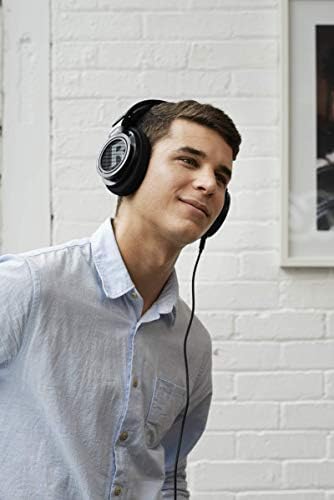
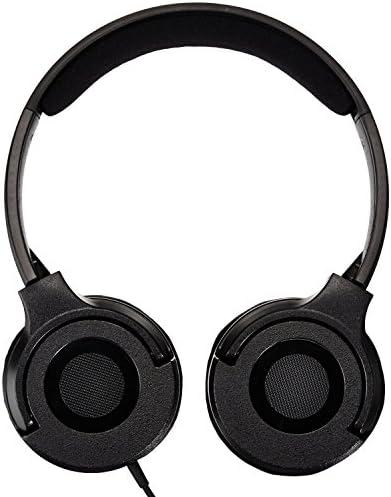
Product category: headphones
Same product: no